Ozopore

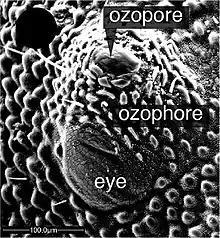
Ozopore on an elevated ozophore above the eye of "Pettalus" (Cyphophthalmi)

The defensive secretions emitted also act as an alarm pheromone. The glands are infoldings of the body wall, consisting of three layers. Although the glands themselves have no musculature, there is associated musculature present, which is most elaborate in the harvestman suborder Cyphophthalmi. Eupnoi and Dyspnoi have the most reduced muscular system.